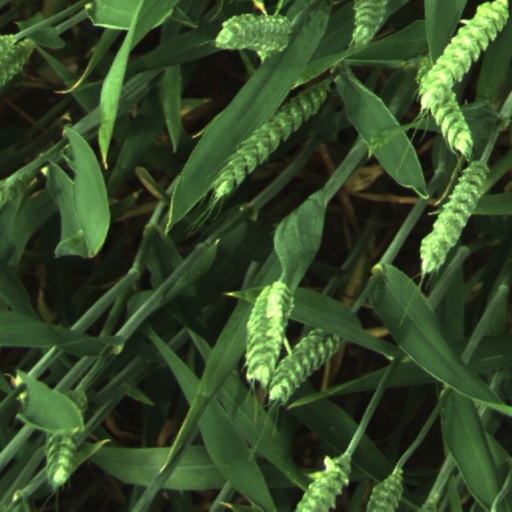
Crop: wheat